New York Medical College

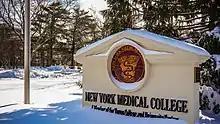

New York Medical College owes its founding in 1860 to a group of civic leaders who believed that medical studies should be practiced with a better understanding of what the patient needs. This group of civic leaders was led by the noted poet William Cullen Bryant who was an editor of the "New York Evening Post". Bryant was concerned about the condition of hospitals and medical education in New York City. His main concern was with some of the medical practices being used to treat disease, which at the time included bleedings, purges, and the administration of strong drugs in too large doses.